London, Ontario

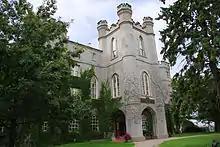
The Middlesex County Courthouse

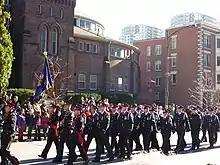
Members of the LPS during the London 2010 Remembrance Day parade

London's municipal government is divided among fourteen councillors (one representing each of London's fourteen wards) and the mayor. Josh Morgan was elected mayor in the 2022 municipal election. Until the elections in 2010, there was a Board of Control, consisting of four controllers and the mayor, all elected citywide.